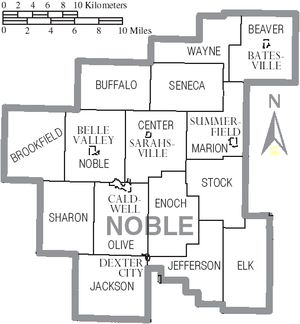
Le comté de Noble – en anglais : Noble County – est un des 88 comtés de l'État de l'Ohio, aux États-Unis.